Thiru Thiru Thuru Thuru

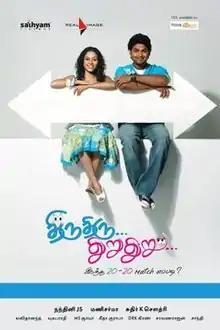
Poster

Thiru Thiru Thuru Thuru is a 2009 Indian Tamil-language romantic comedy film written and directed by newcomer Nandhini JS. Starring Ajmal Ameer and newcomer Rupa Manjari, the film, produced by Sathyam Cinemas, was released on 25 September 2009.